Tiff Jimber

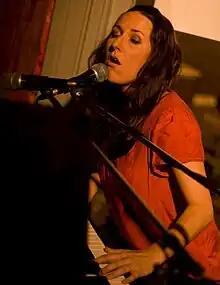
Tiff Jimber performing live

Tiff Jimber is an American singer-songwriter whose songs have been used in movies and television, such as "Love Happens", "The Blind Side" and "Dolphin Tale". She was a contestant and finalist on VH1's "Rock 'n Roll Fantasy Camp" season 2.